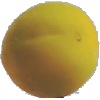
Label: Peach 2